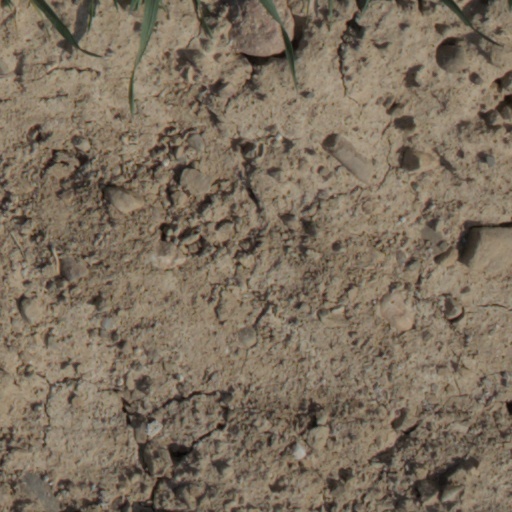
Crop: wheat